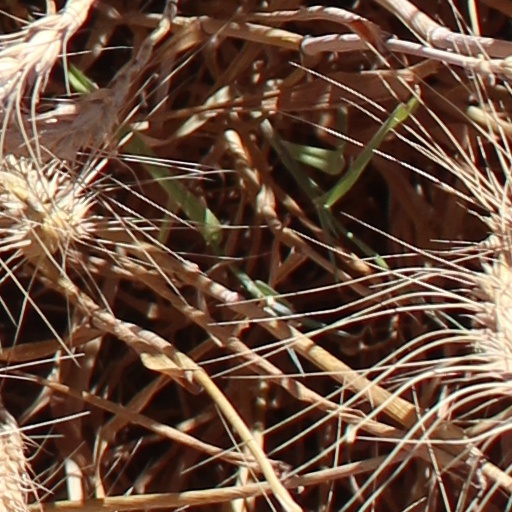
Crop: wheat